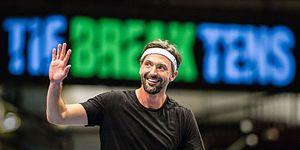
Goran Ivanišević, né le 13 septembre 1971 à Split, est un joueur de tennis yougoslave puis croate. Professionnel de 1988 à 2004, il a remporté 22 titres en simple sur le circuit ATP, dont le tournoi de Wimbledon en 2001, le dernier trophée de sa carrière, deux Masters 1000 et une Coupe Davis. C'est le meilleur joueur de tennis de l'histoire de la Croatie.